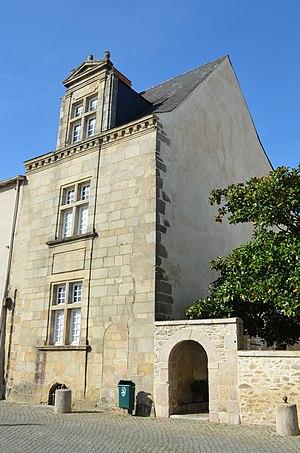
Pavillon Renaissance - Place de la Vieille-Horloge, La Roche-sur-Yon This building is inscrit au titre des Monuments Historiques. It is indexed in the Base Mérimée, a database of architectural heritage maintained by the French Ministry of Culture,
Cet article recense les monuments historiques de La Roche-sur-Yon, dans le département de Vendée, en France.
La Roche-sur-Yon est une commune du Centre-Ouest de la France, préfecture du département de la Vendée, dans la région des Pays de la Loire.